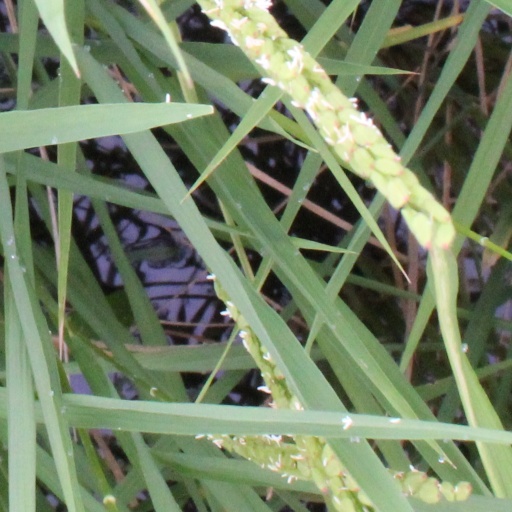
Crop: rice